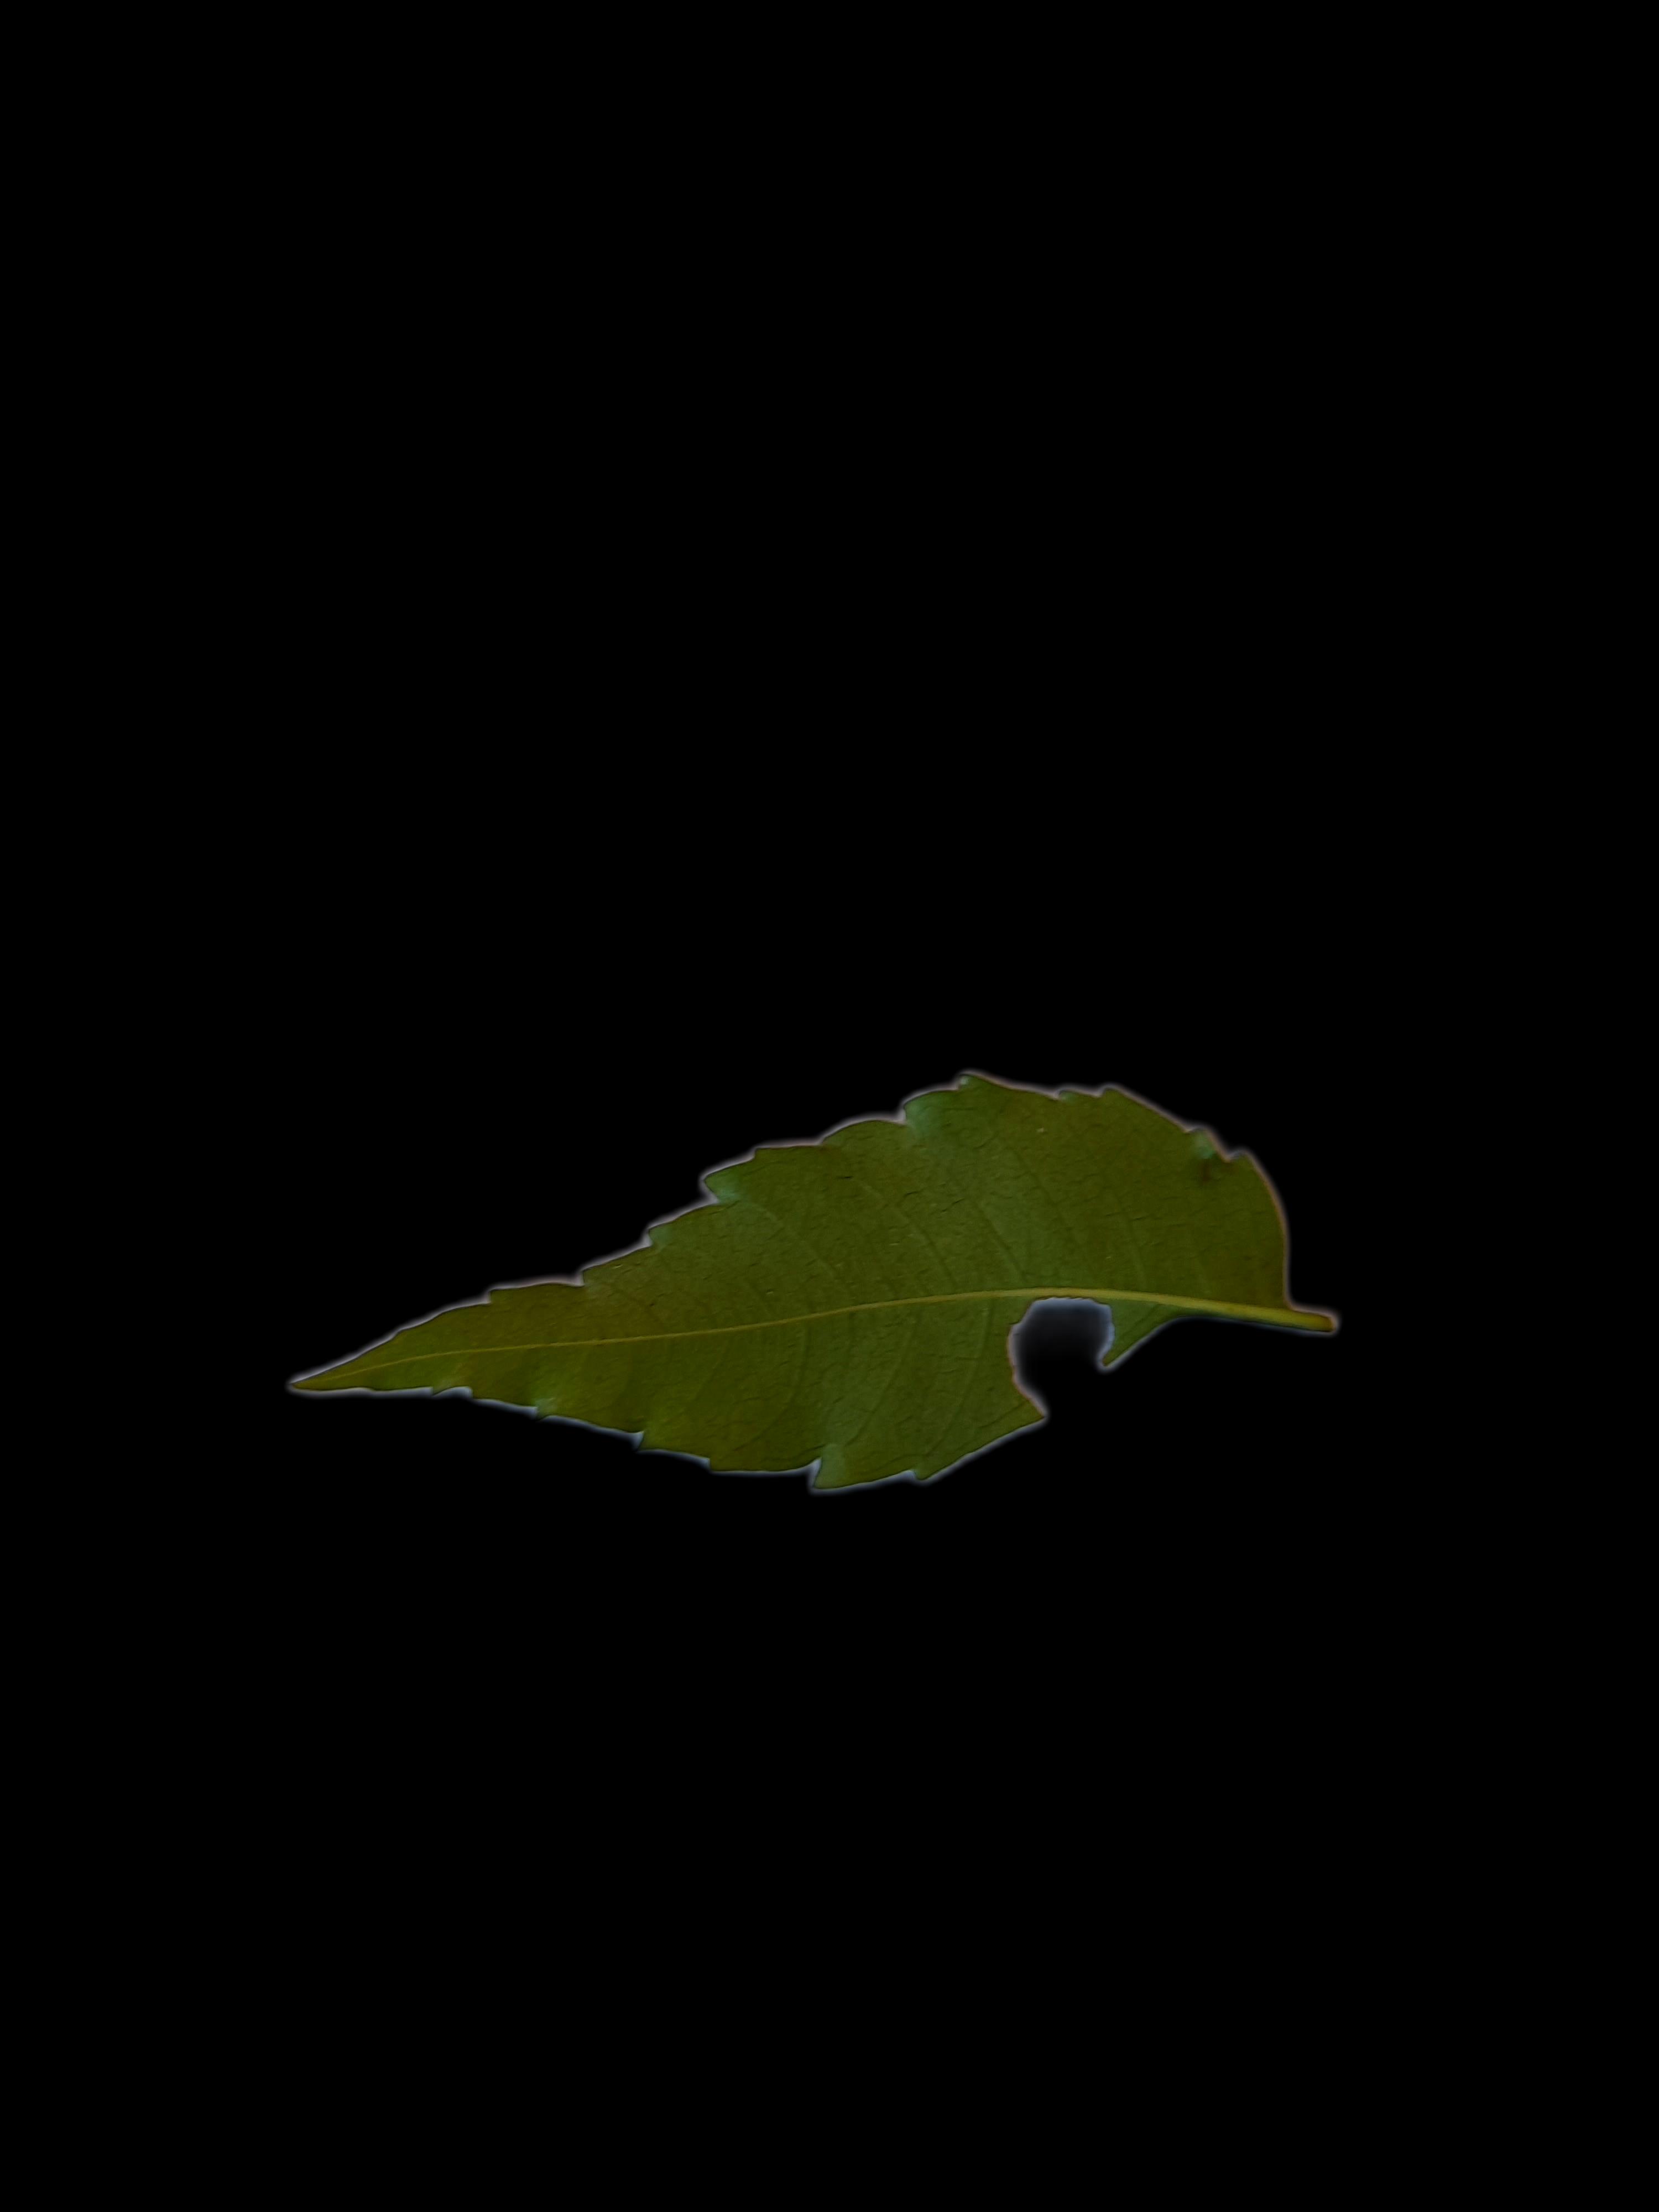
Plant: Neem